Eighteen and Anxious

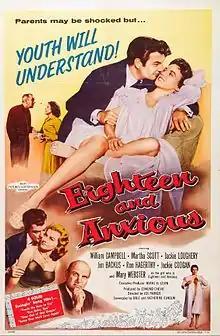
Theatrical release poster

Eighteen and Anxious is a 1957 American drama film directed by Joe Parker and written by Katherine Eunson and Dale Eunson. The film stars William Campbell, Martha Scott, Jackie Loughery, Jim Backus, Ron Hagerthy, and Jackie Coogan. The film was released on November 15, 1957, by Republic Pictures.